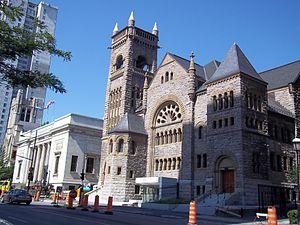
Eglise Erskine and American
Voici la liste des lieux historiques nationaux du Canada situé dans l'agglomération de Montréal. En mars 2011, on compte 57 lieux historiques nationaux à Montréal, dont cinq sont administrés par Parcs Canada.
Cet article recense les lieux patrimoniaux de Montréal inscrit au répertoire des lieux patrimoniaux du Canada, qu'ils soient de niveau provincial, fédéral ou municipal.